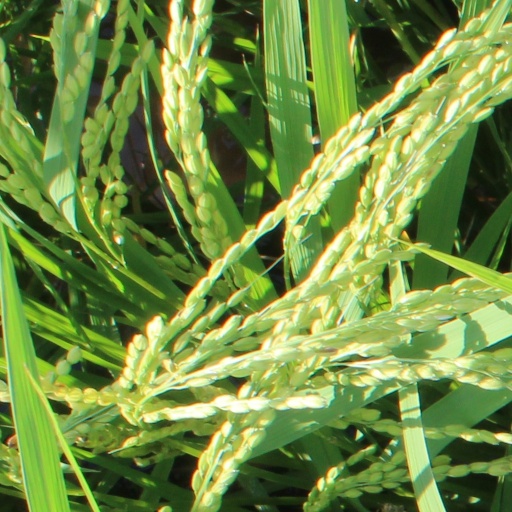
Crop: rice